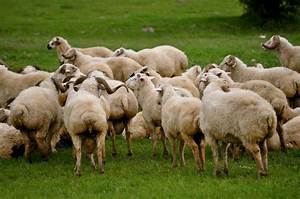
Label: sheep